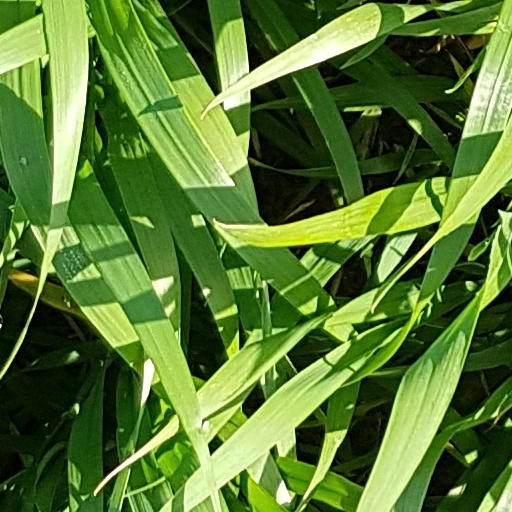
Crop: wheat